PET–CT

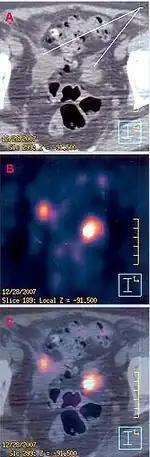
A – CT image; B – PET image; C – Coregistered PET and CT images. The bright red/yellow masses show hypermetabolic areas of the pelvis with metastases of a previous, surgically removed colon carcinoma in a 69-yr-old woman.

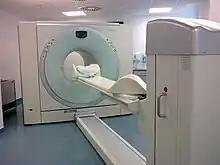
Siemens Biograph PET–CT scanner

The combination of PET and CT scanners was first suggested by R. Raylman in his 1991 Ph.D. thesis. The first PET–CT systems were constructed by David Townsend (at the University of Geneva) and Ronald Nutt (at "CPS Innovations" in Knoxville, TN) with help from colleagues. The first PET–CT prototype for clinical evaluation was funded by the NCI and installed at the University of Pittsburgh Medical Center in 1998. The first commercial system reached the market by 2001, and by 2004, over 400 systems had been installed worldwide.